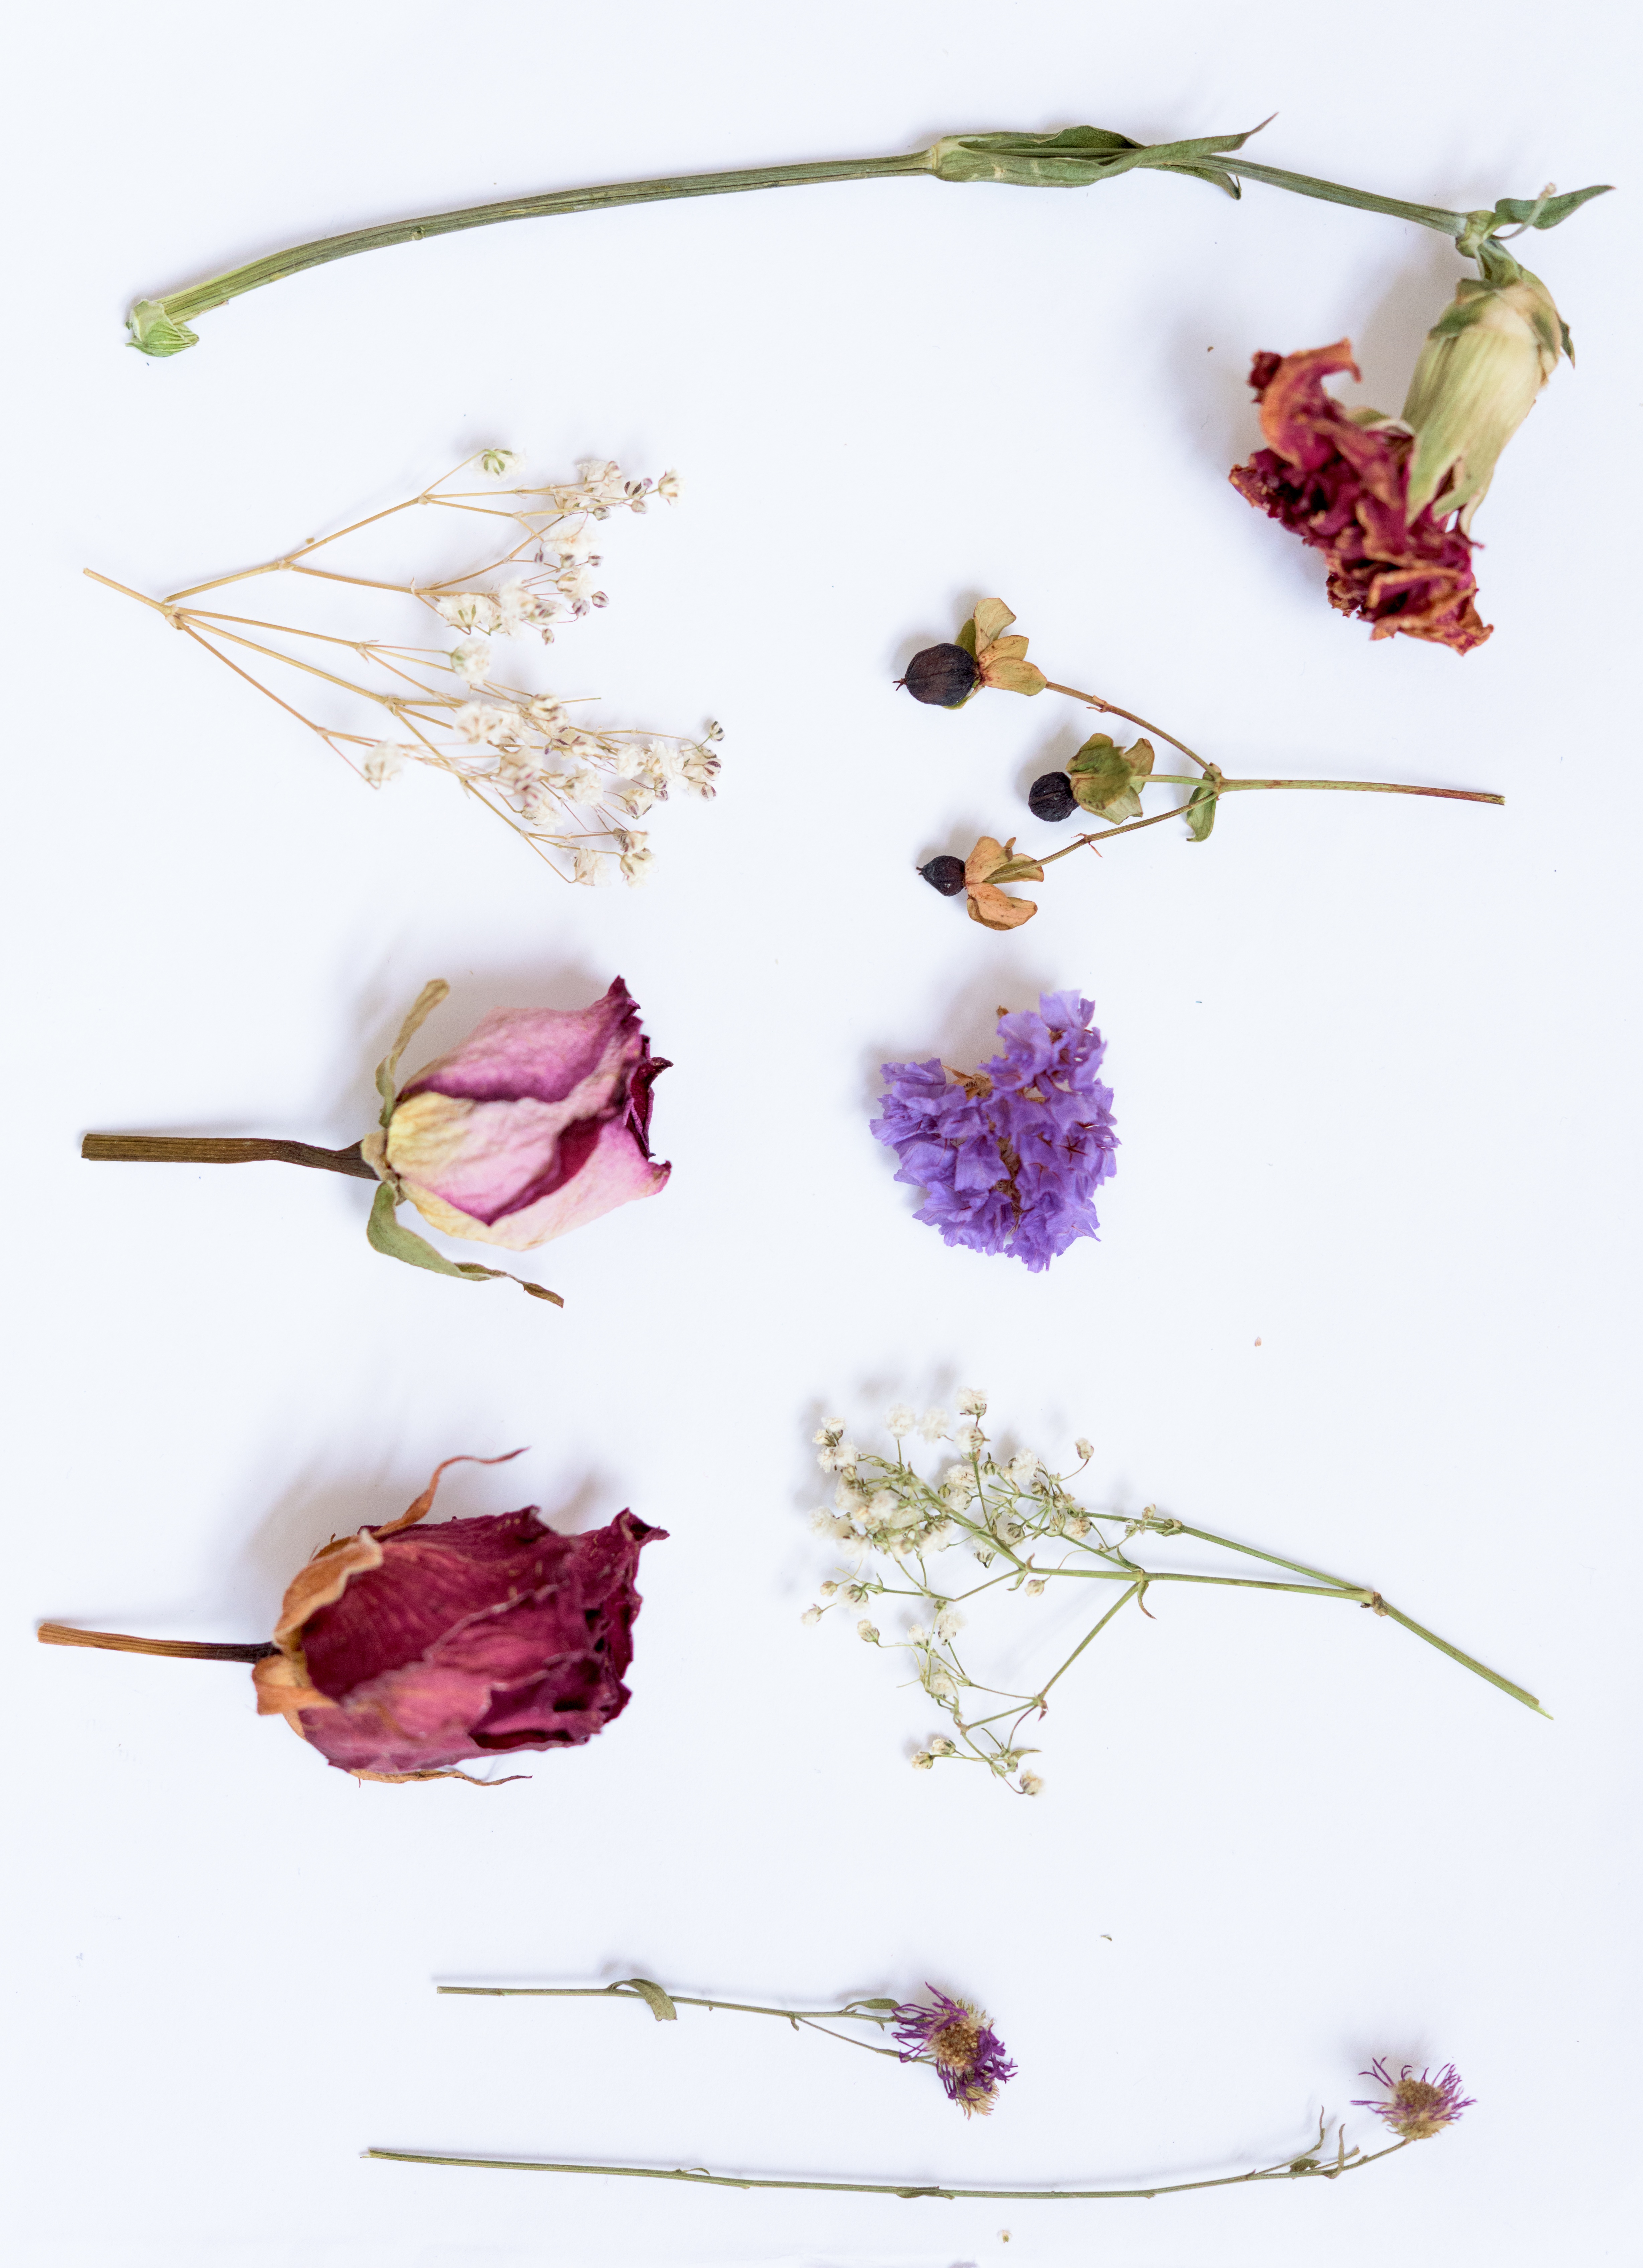
branch, blossom, plant, leaf, flower, petal, spring, produce, flora, twig, floristry, flowering plant, land plant, fashion accessory